History of globalization

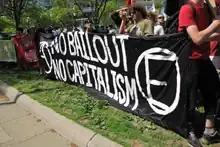
Anti-IMF protest in April of 2009

The 19th century witnessed the advent of globalization approaching its modern form. Industrialization allowed cheap production of household items using economies of scale, while rapid population growth created sustained demand for commodities. Globalization in this period was decisively shaped by nineteenth-century imperialism. After the First and Second Opium Wars, which opened up China to foreign trade, and the completion of the British conquest of India, the vast populations of these regions became ready consumers of European exports. It was in this period that areas of sub-Saharan Africa and the Pacific islands were incorporated into the world system. Meanwhile, the conquest of parts of the globe, notably sub-Saharan Africa, by Europeans yielded valuable natural resources such as rubber, diamonds and coal and helped fuel trade and investment between the European imperial powers, their colonies, and the United States.